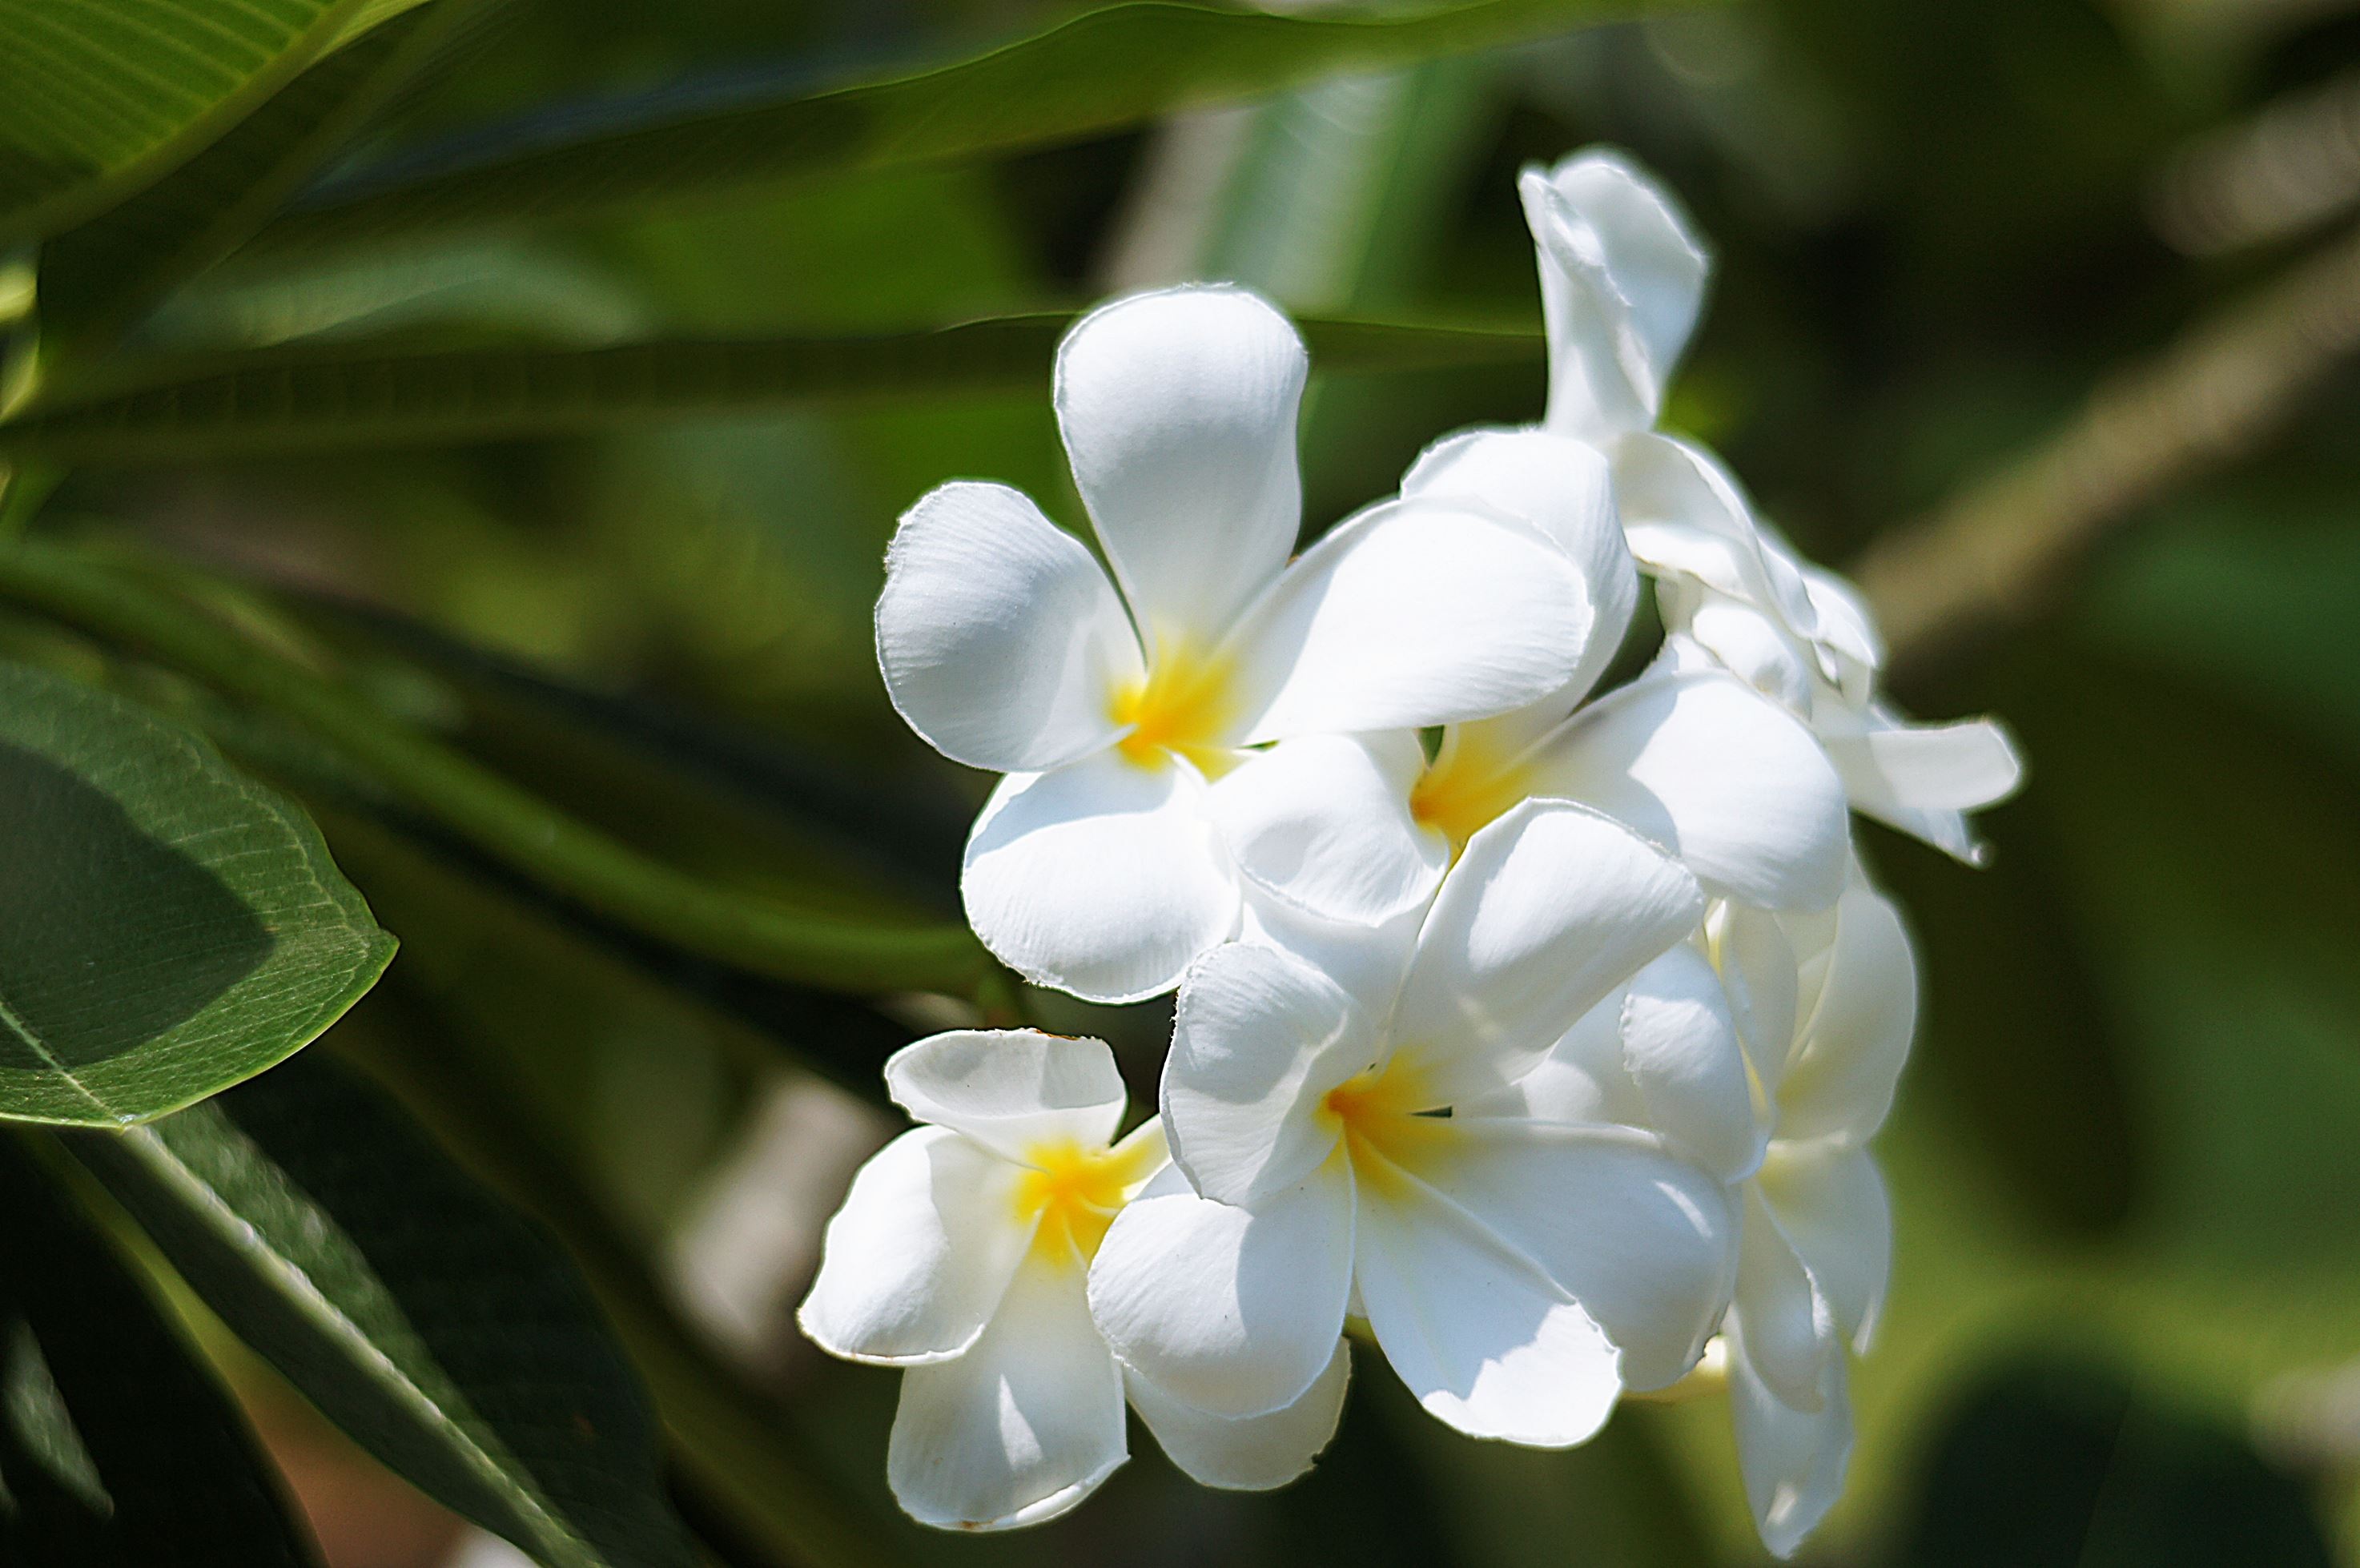
nature, blossom, open, plant, white, flower, petal, green, botany, flora, wildflower, flowers, close up, shrub, bright, macro photography, according to the season, jasmine, more information, flowering plant, cho, land plant